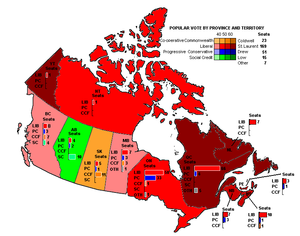
Cet article traite des événements qui se sont produits durant l'année 1953 au Canada.